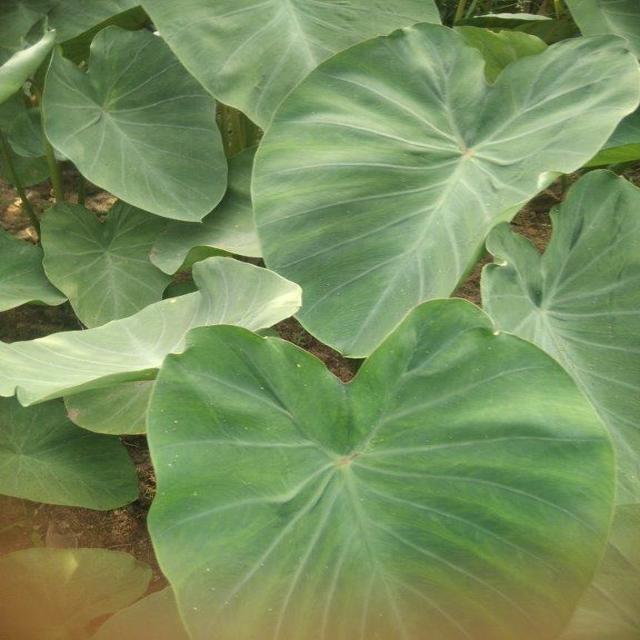
Label: Healthy